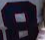
Number: 8